5th Guards Anti-Aircraft Artillery Division

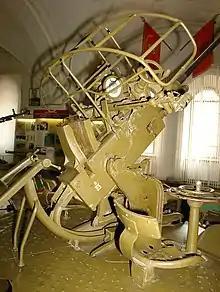
A 37 mm AA gun of the type used by the division during World War II

The 15th Anti-Aircraft Artillery Division RGK was formed in November 1942, including formerly separate anti-aircraft artillery regiments. Major Vyacheslav Bazhenov was assigned as commander on 23 November; he led the division for the rest of the war. Until 20 December, elements of the division provided air defense for the combat troops and rear area of the Don Front's 65th Army during Operation Uranus, the Soviet counteroffensive in the Battle of Stalingrad. It covered the breakthrough of the Axis lines northwest of Stalingrad and the advance of the army to the line south of Peskovatka and Vertyachy in Gorodishchensky District, helping to encircle German troops in Stalingrad. In December the division was transferred to the Stalingrad Front (Southern Front from 1 January 1943), providing air defense for the 2nd Guards Army, which was preparing a counterattack, Operation Little Saturn, against the German Army Group Don. By 1 January, it included the 281st, 342nd, 723rd, and the 1264th Anti-Aircraft Artillery Regiments. The regiments of the division moved forward with the division during the capture of Kotelnikovo and Zimovniki, and in the advance to the Manych River.